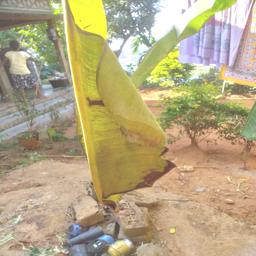
Label: MALBHOG LEAF